Ernst Articus

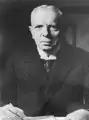

He became a lawyer, and in 1904 was appointed a court assessor. In 1905 he became a government assessor for the Prussian agricultural management office.